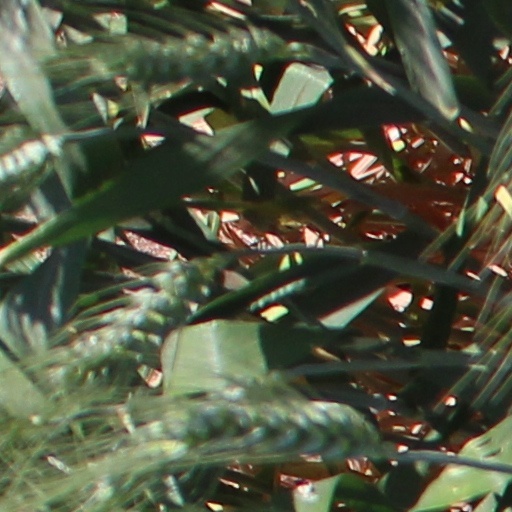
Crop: wheat